Society for Economic Measurement

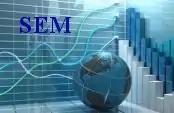
The logo of the Society for Economic Measurement

The Society for Economic Measurement, or SEM, is a scientific learned society in the field of economics. It was founded on August 24, 2013 by William A. Barnett in order to "promote research on economic measurement, using advanced tools from economic theory, econometrics, aggregation theory, experimental economics, mathematics, and statistics". Nobel Laureate Apostolos Serletis took over as the society's second president in 2019. In 2024, Gaetano Antinolfi became the third and current president of the society. The goal of the SEM is to promote in economics—given the constraints of a social science—the implementation of the strict rules of measurement and data gathering standards used in the physical sciences. Carnegie Mellon University, the Center for Financial Stability, and the University of Kansas are sponsors of the society.